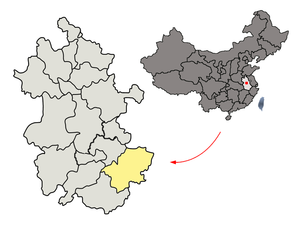
Xuancheng est une ville-préfecture du sud-est de la province de l'Anhui en Chine. Elle est célèbre pour sa culture des quatre trésors du lettré.